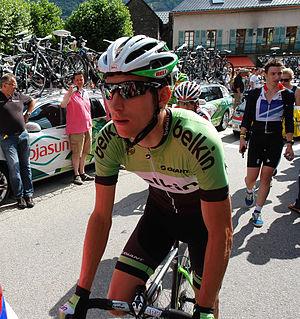
Bauke Mollema est un coureur cycliste néerlandais, né le 26 novembre 1986 à Groningue. Il est professionnel depuis 2008 et membre de l'équipe Trek-Segafredo. Il a notamment remporté la Classique de Saint-Sébastien en 2016, le Tour de Lombardie en 2019, ainsi qu'une étape du